Athelington

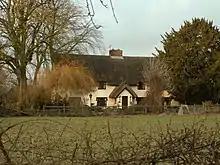
Thatched cottage at White Hall Farm

The church of St Peter is medieval in origin and was majorly restored both internally and externally in 1873–1874. The early 14th-century nave and chancel are made of flint rubble with stone dressings, with the 15th-century tower being constructed of knapped flint with an admixture of red brick. There is a bare-faced flint porch which was added in 1873 with a memorial inscription. Three bells hang in the tower all cast in 1450 by John Magges of Norwich and are currently unringable, the largest weigh approximately 4.5 cwt and has a diameter of 28 inches.